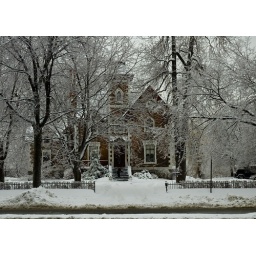
ice adorning the trees outside a building at the corner of rene levesque and fort street in montreal